Raja Amari

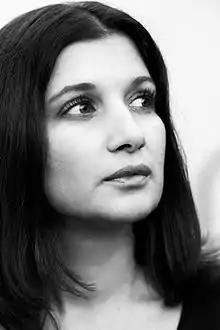
Raja Amari official photo

Raja Amari (born 4 April 1971) is a Tunisian film director and script writer. She is best known for her films "Satin Rouge/Red Satin" (2002), and "Dowaha/Les Secrets/Buried Secrets" (2009), both of which have earned international awards and recognition.